It Is Fine! Everything Is Fine.

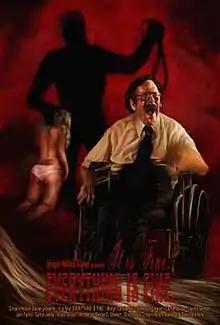
Theatrical release poster

It Is Fine! Everything Is Fine. is a 2007 American independent drama film directed by David Brothers and Crispin Glover. It was written by and stars Steven C. Stewart. It also stars Margit Carstensen.